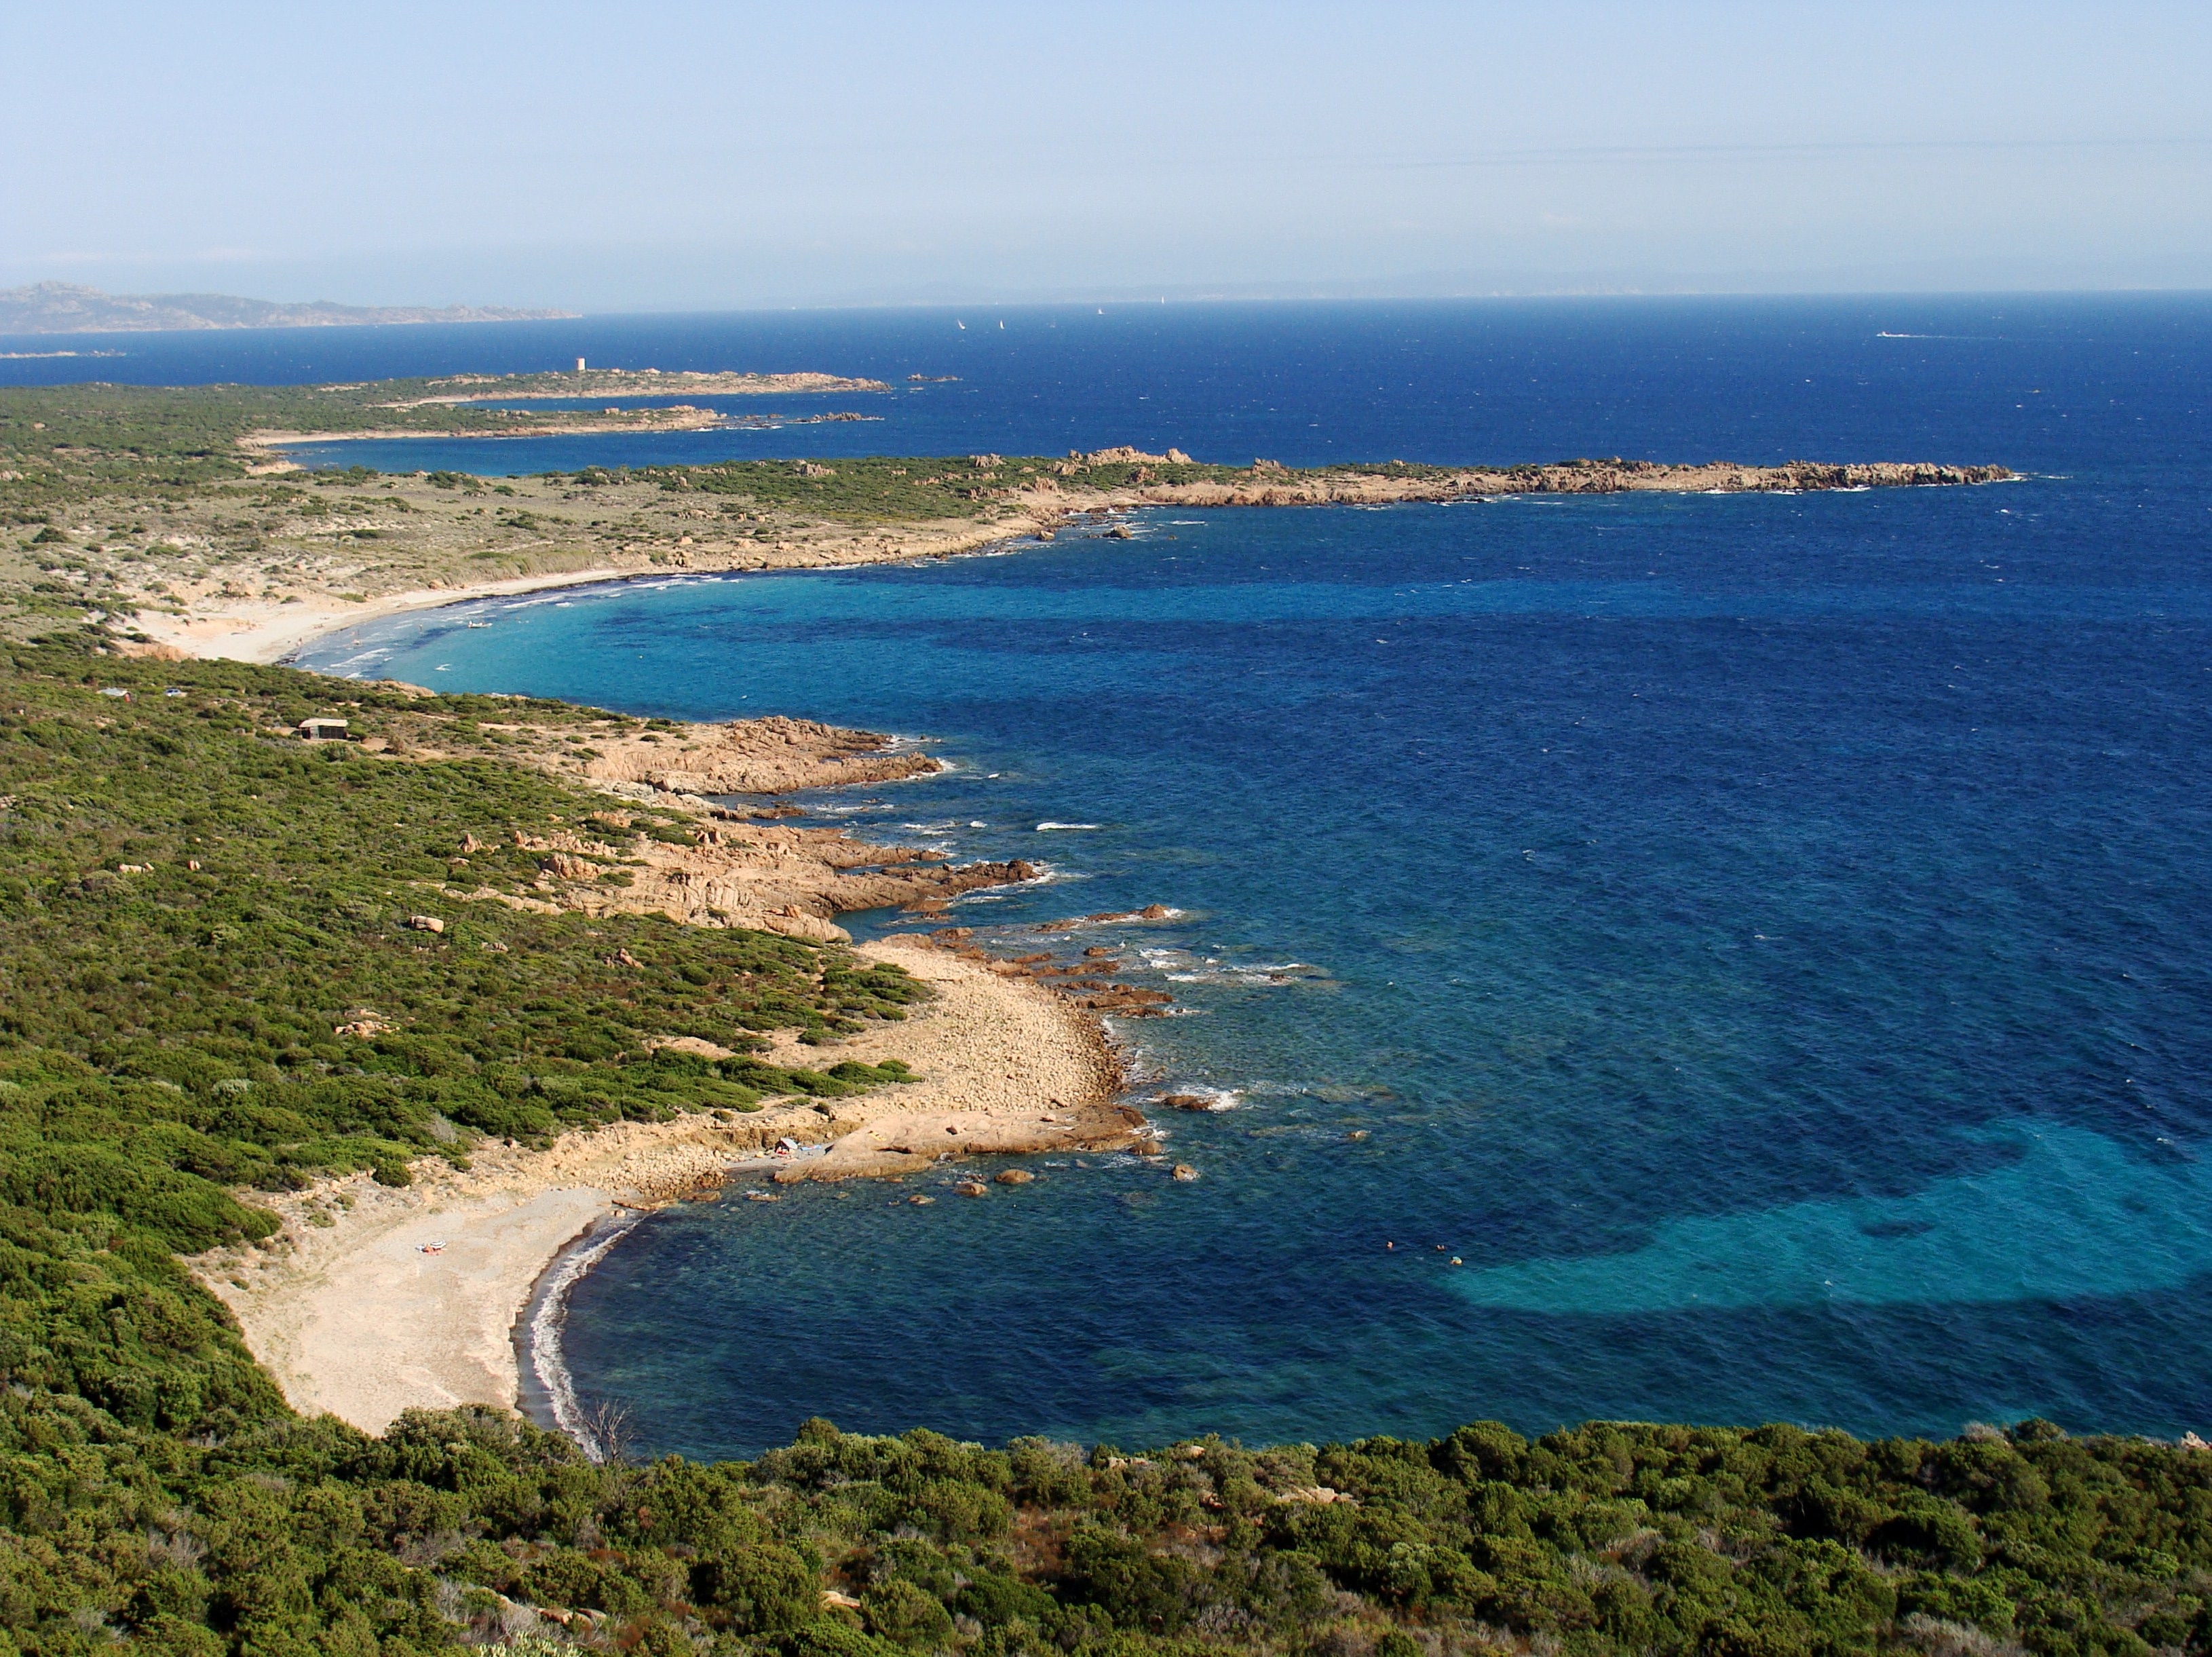
beach, sea, coast, ocean, horizon, shore, cliff, cove, bay, reservoir, terrain, body of water, archipelago, estuary, cape, islet, landform, aerial photography